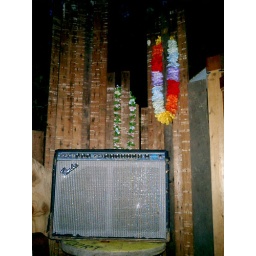
at the rockabilly squat bar in the woods. - hawaaian shirts and flower necklaces were everywhere